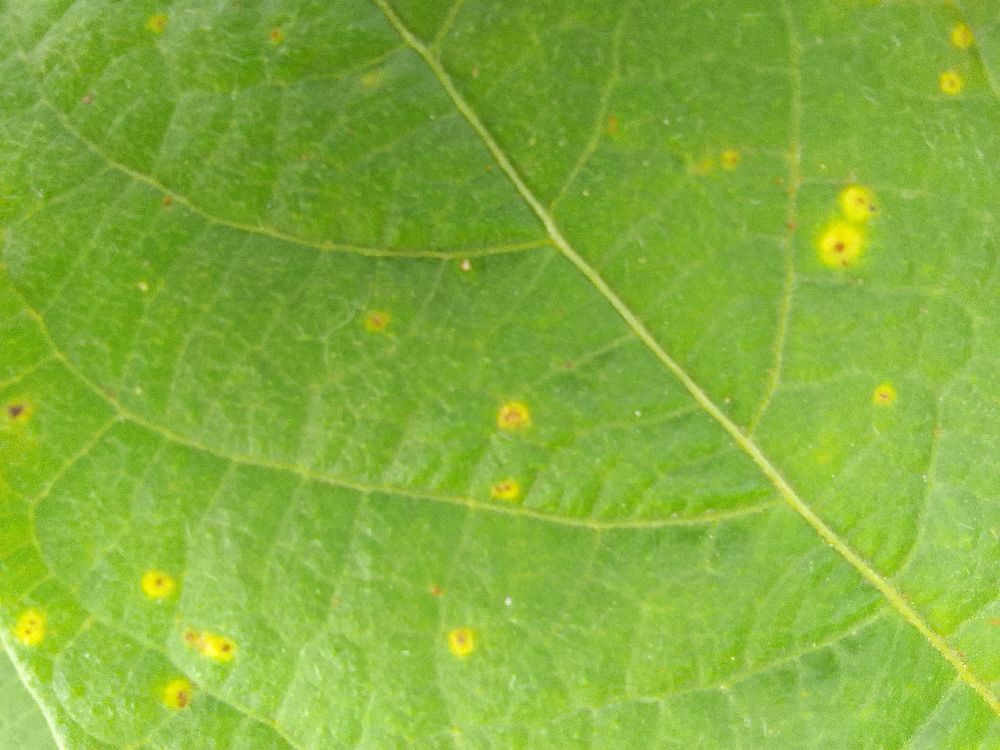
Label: rust